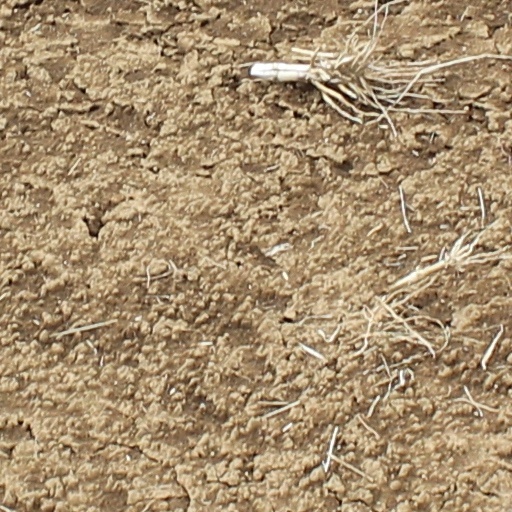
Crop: wheat